Hünenberg Chämleten railway station

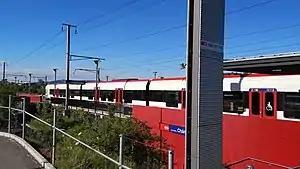
SBB train at the station in 2018

Hünenberg Chämleten railway station is a railway station in the municipality of Hünenberg, in the Swiss canton of Zug. It is an intermediate stop on the standard gauge Zug–Lucerne line of Swiss Federal Railways.